Moonbase (video game)

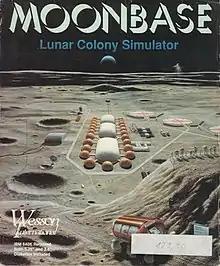

Moonbase is a 1990 city-building game set on the Moon. Developed by Wesson International, it was published for Amiga and MS-DOS. An updated version, called Lunar Command, was published in 1993 by Mallard Software.